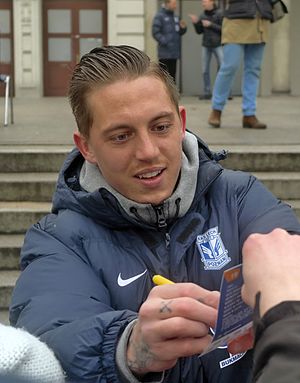
Nicki Bille Nielsen
Nicki Niels Bille Nielsen er en dansk tidligere professionel fodboldspiller, hvis primære position på banen var i angrebet.